Għajn Ħadid Tower

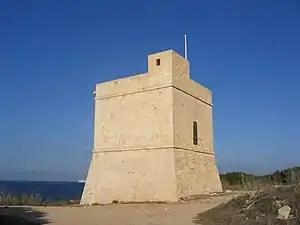
View of Għallis Tower, showing what Għajn Ħadid Tower looked like before its collapse

Għajn Ħadid Tower was the first De Redin tower to be built, between March and May 1658. The total cost of construction was 529 scudi, 2 tari and 8 uqija. It was built on a cliff face overlooking Mġiebaħ Bay, having views of l-Aħrax tal-Mellieħa, Comino, Gozo, St. Paul's Bay and Baħar iċ-Ċagħaq.